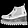
Label: Ankle boot